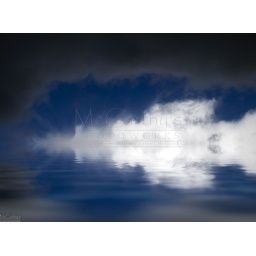
Morning mist and dark clouds over calm ocean water